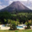
Label: mountain